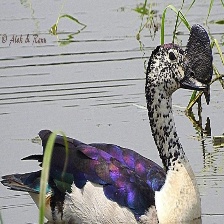
Species: KNOB BILLED DUCK
Scientific name: SARKIDIORNIS MELANOTOS
ImageNet parent category: drake